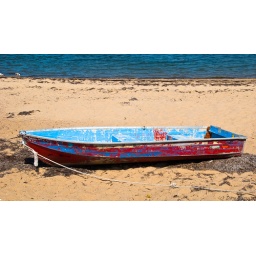
A boat on the beach in Provincetown, MA.